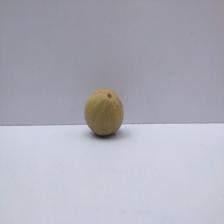
Size: Small